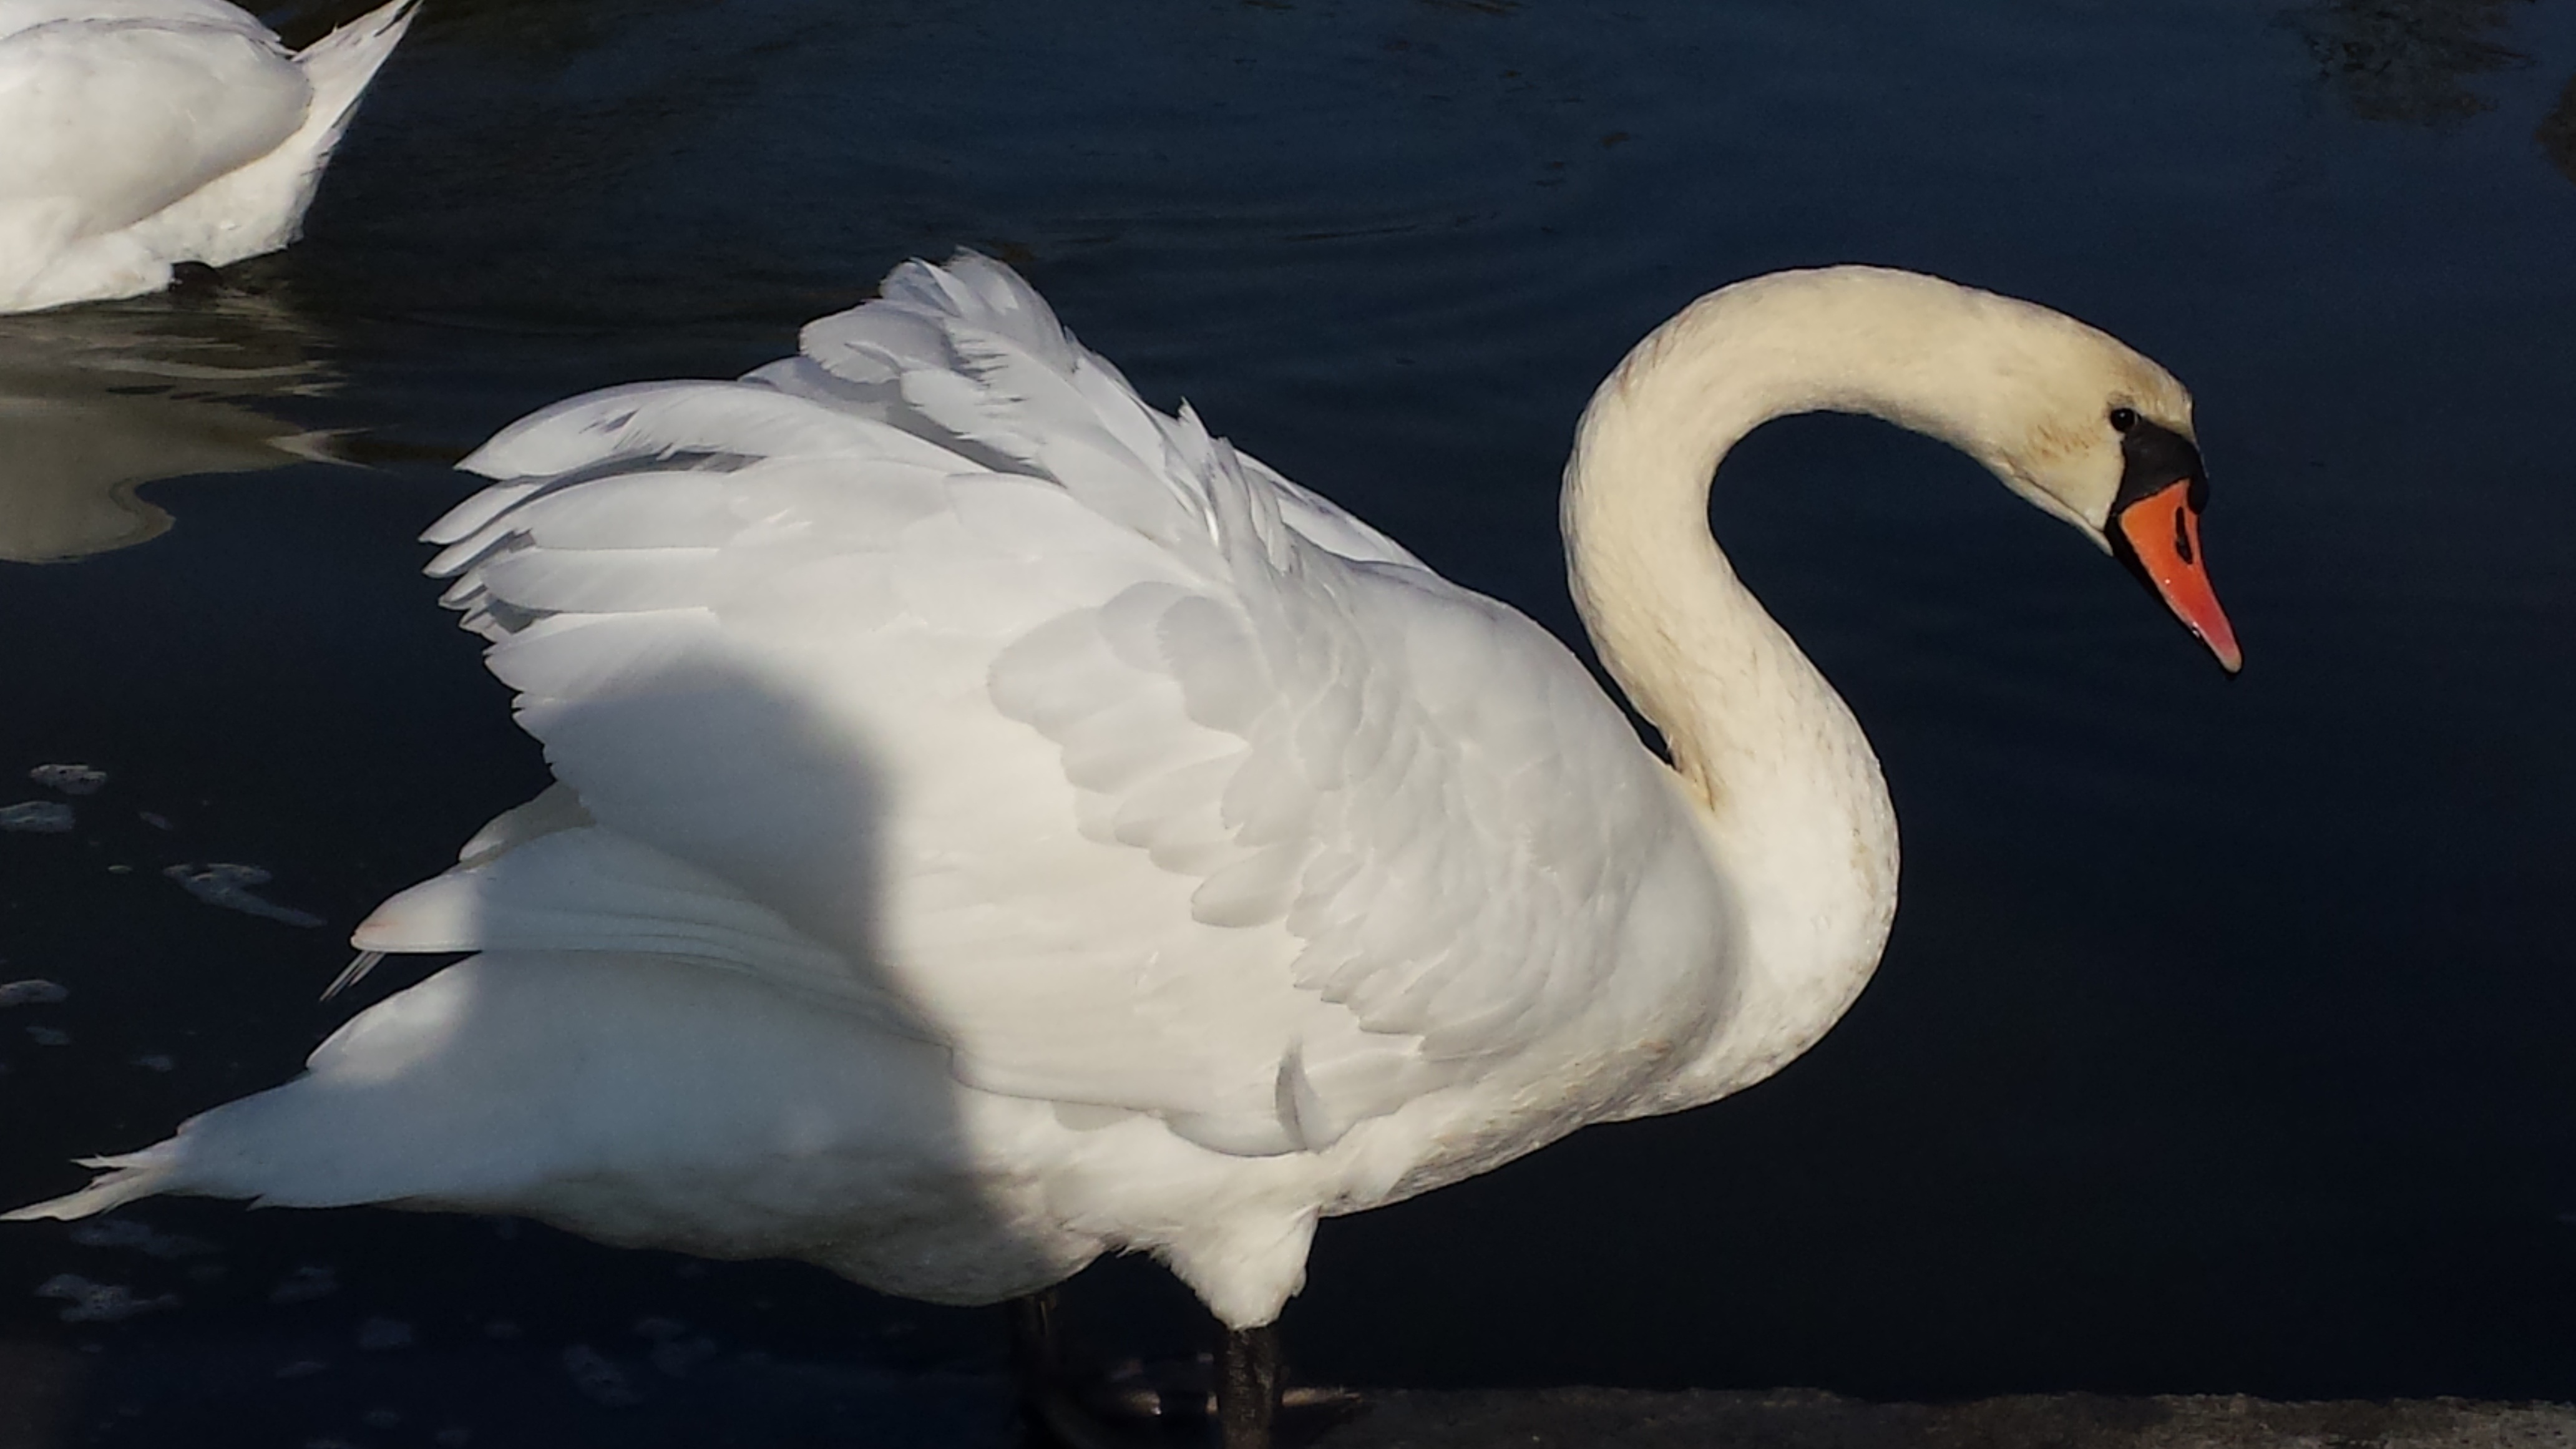
water, bird, wing, white, beak, feather, fauna, poultry, swan, bank, vertebrate, elegant, bill, waterfowl, waters, water bird, wildlife photography, spring dress, pride, gooseneck, ducks geese and swans